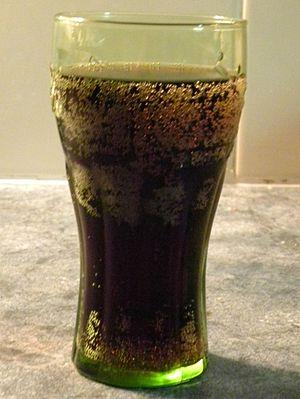
Coca-Cola, parfois abrégé Coca ou Cola dans les pays francophones ou Coke en Amérique du Nord et dans certains pays européens et africains, est une marque nord américaine de soda de type cola fabriquée par The Coca-Cola Company. Cette marque a été déposée en 1886. Ce nom provient de deux ingrédients utilisés pour sa composition originelle : la feuille de coca et la noix de kola.